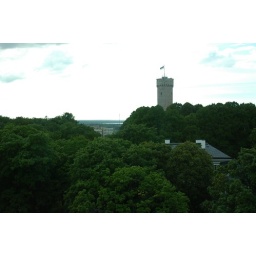
The tallest tower in Tallinn, flying the Estonian flag